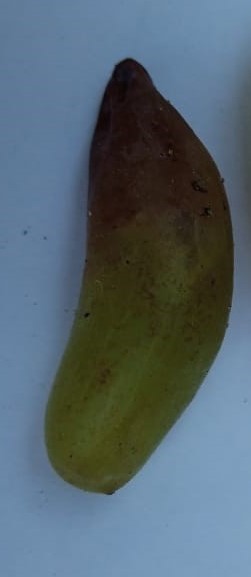
Fruit: grape
Condition: rotten